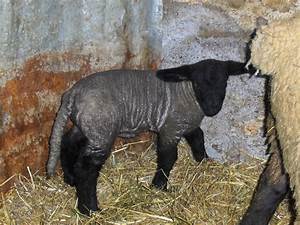
Label: sheep